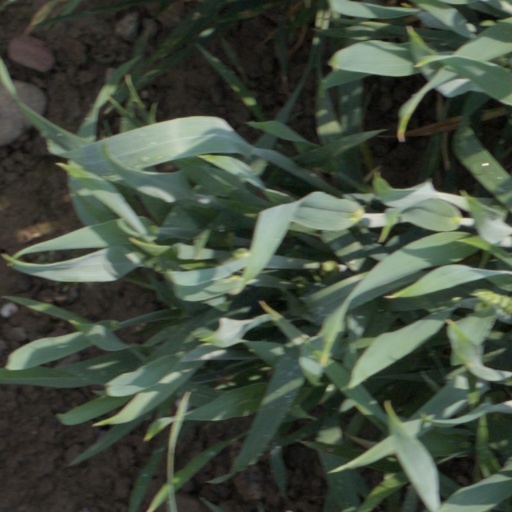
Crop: wheat